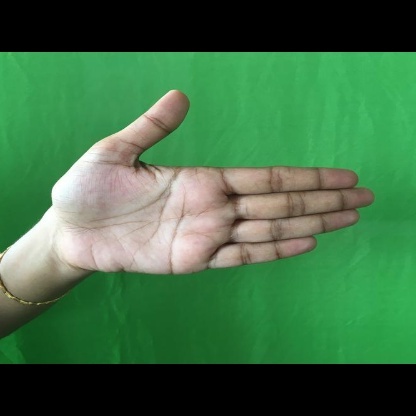
Mudra: Ardhachandran